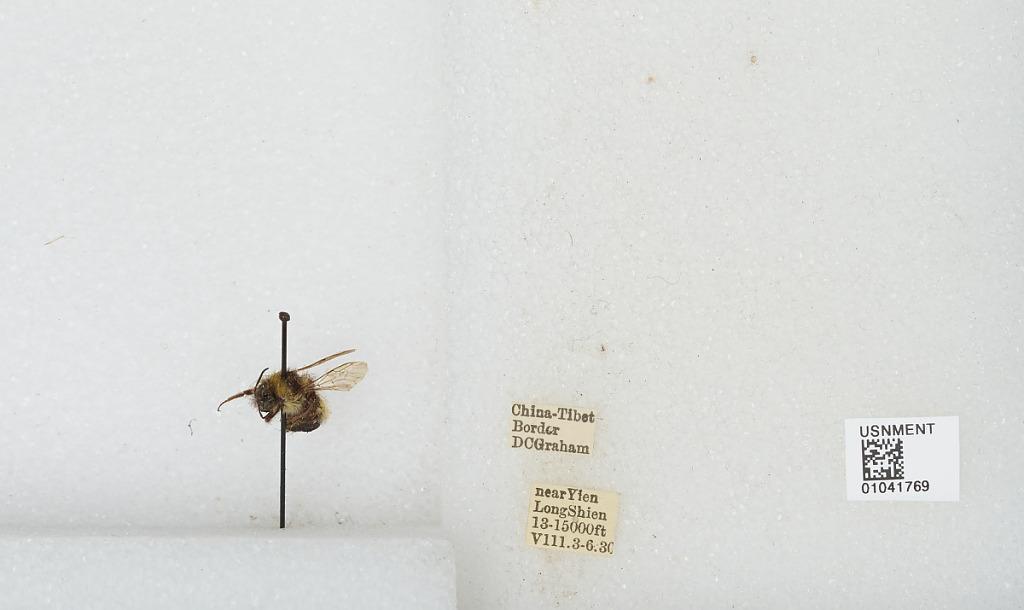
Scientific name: Bombus sp.
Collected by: D. Graham
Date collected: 1930-8-3
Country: China
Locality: near Yien Long Shien, China-Tibet border